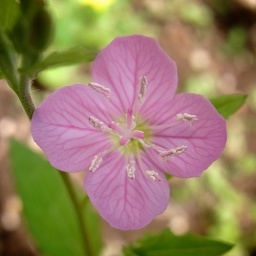
tiny flowers by the roadside: pink evening primrose (1/3)